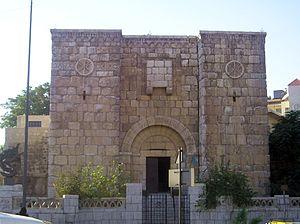
Le siège de Damas de l'an 634 dure du 21 août au 19 septembre jusqu'à la chute de la cité aux mains du califat des Rachidoune. Damas est la première cité importante de l'Empire byzantin à tomber lors de la conquête musulmane de la Syrie.
La chapelle Saint-Paul, ou fenêtre de Saint Paul, a été construite en 1922 et 1923 du temps de l'administration française en Syrie d'après le projet du comte Eustache de Lorey, directeur de l'Institut français d'archéologie et d'art islamique. Elle se trouve à l'intérieur de l'arche d'une des deux portes subsistante de l'ancien rempart de la vieille ville de Damas, dite Bab Keissan.